Midnight Runners

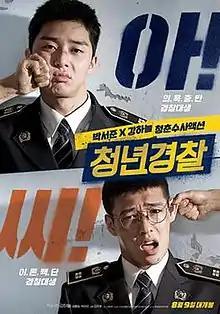
Theatrical release poster

Midnight Runners is a 2017 South Korean action comedy film directed by Jason Kim and produced by Kim Jae-joong under Movie Rock. The film stars Park Seo-joon and Kang Ha-neul in the lead roles.